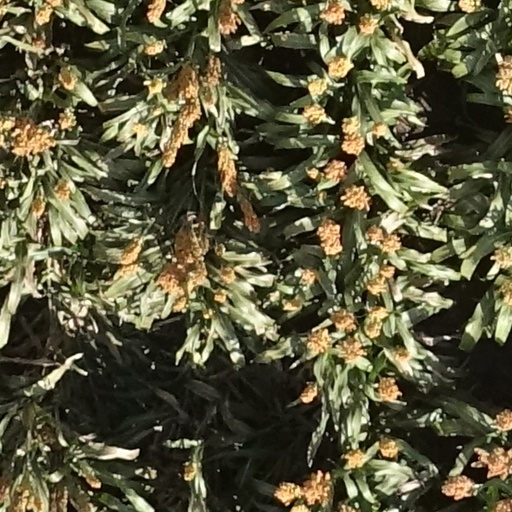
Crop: sorghum